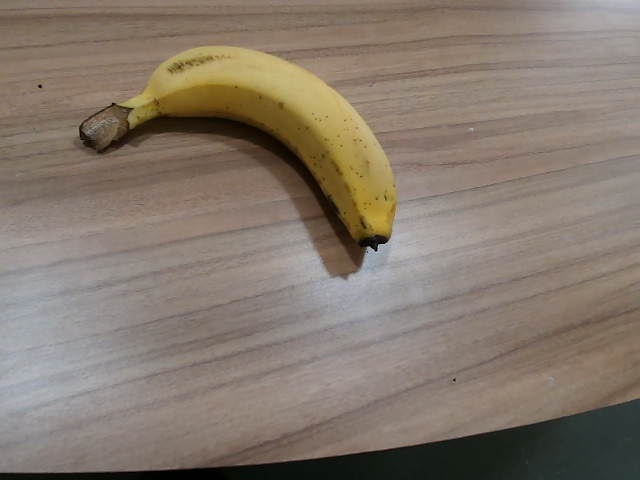
Label: Ripe_Banana